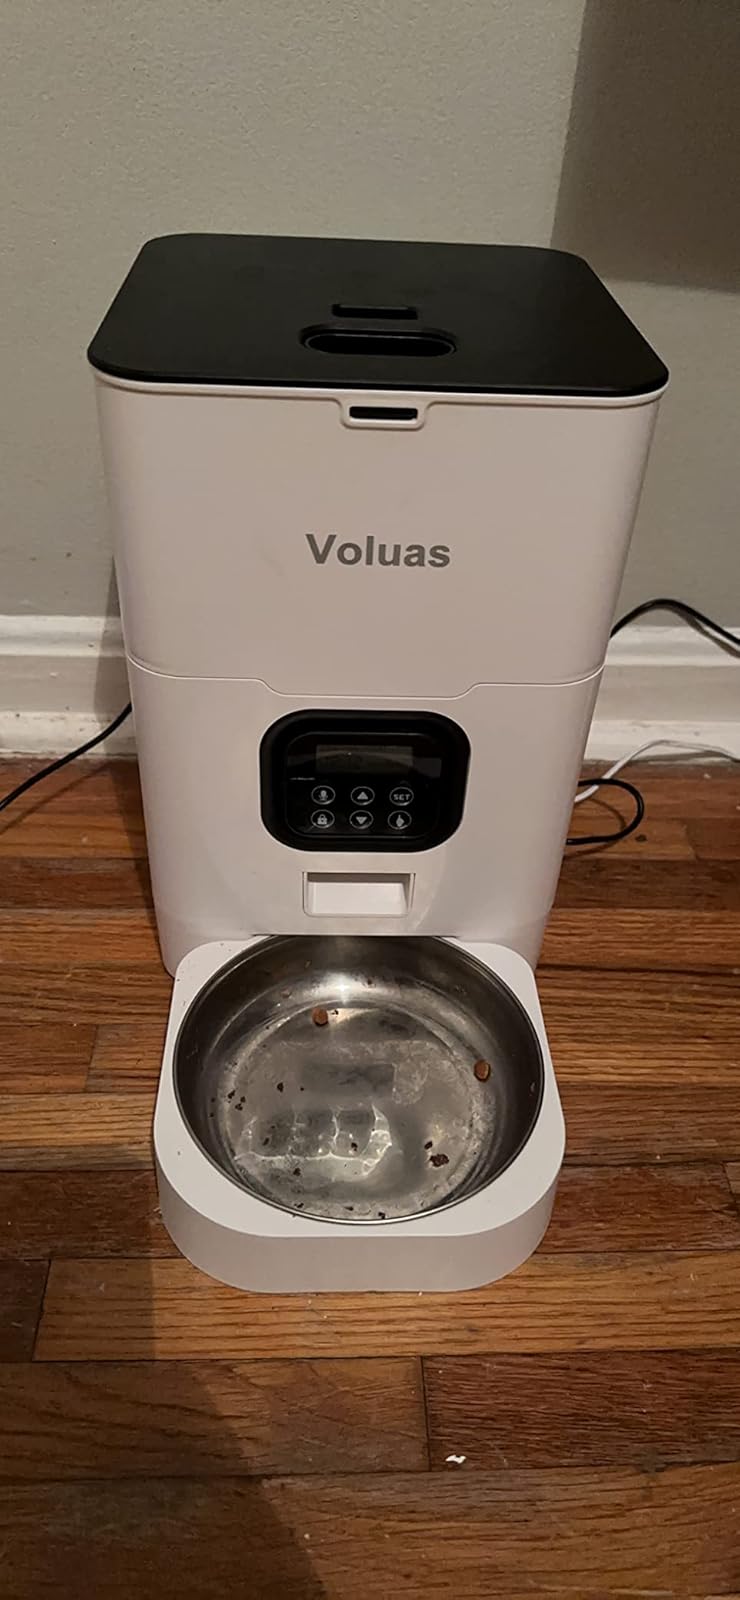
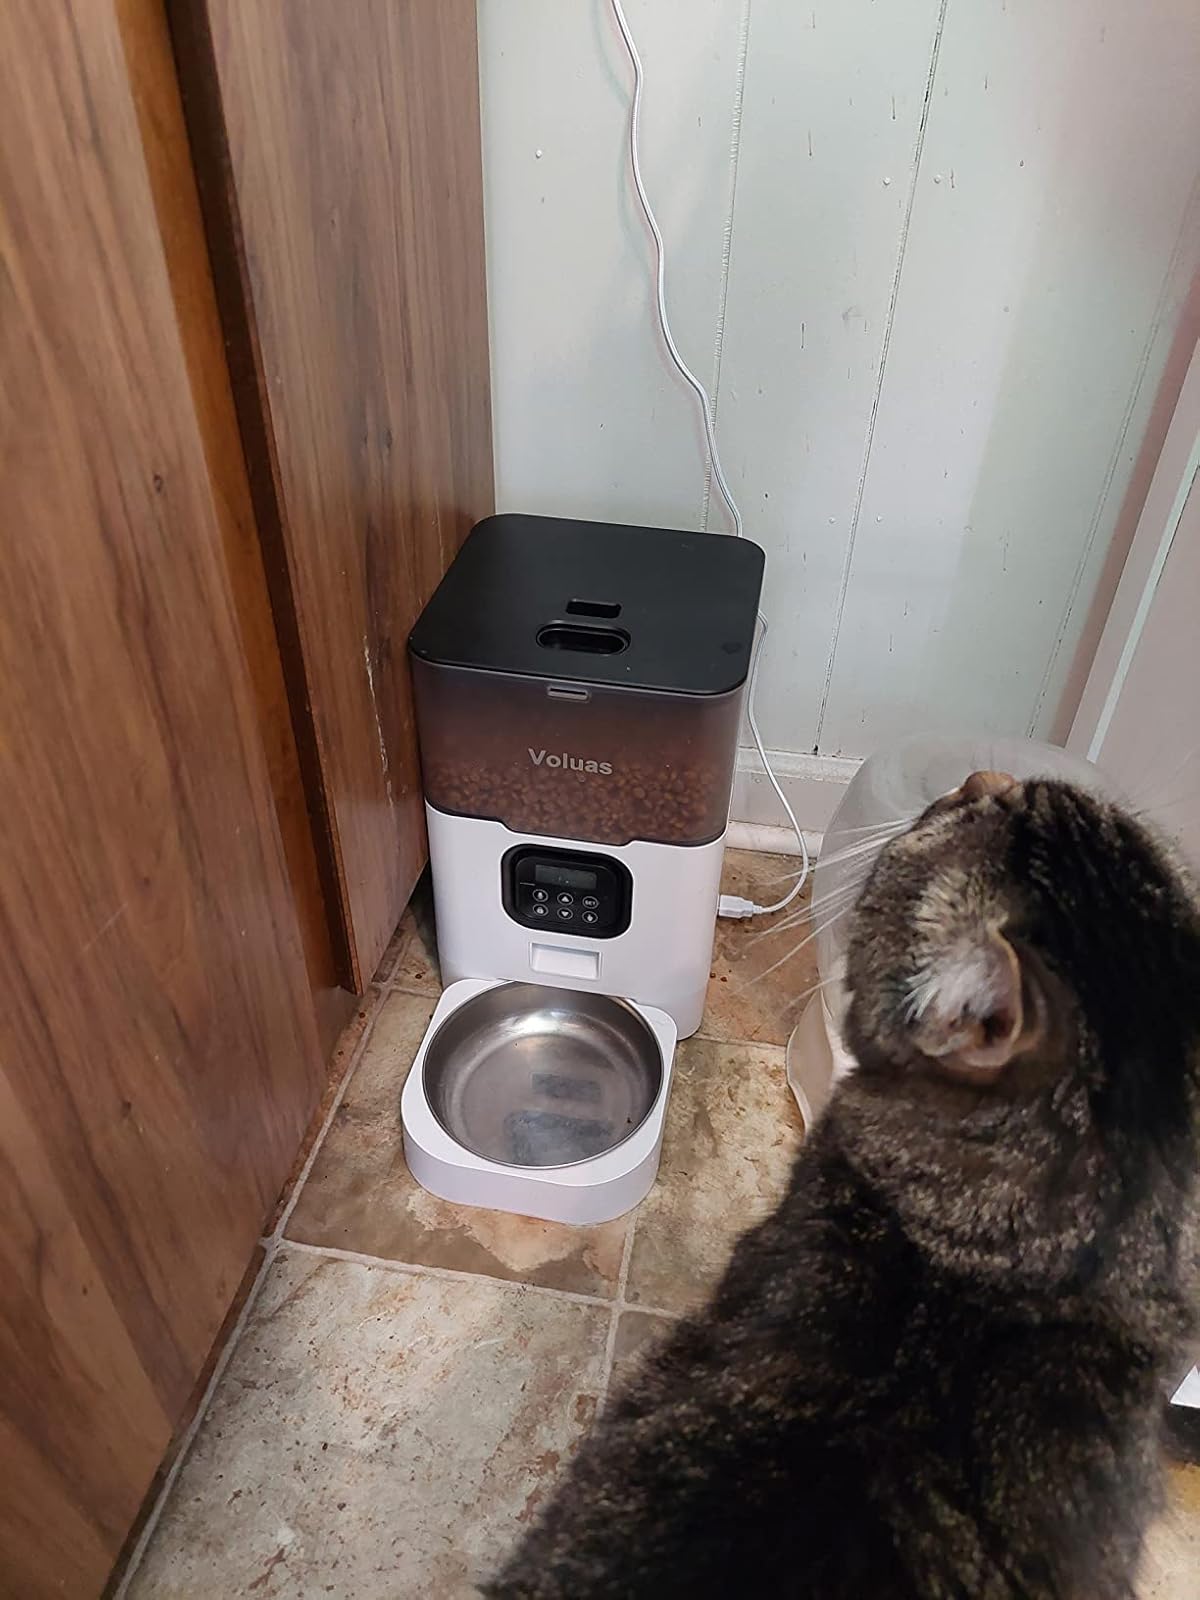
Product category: items_feeder
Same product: no